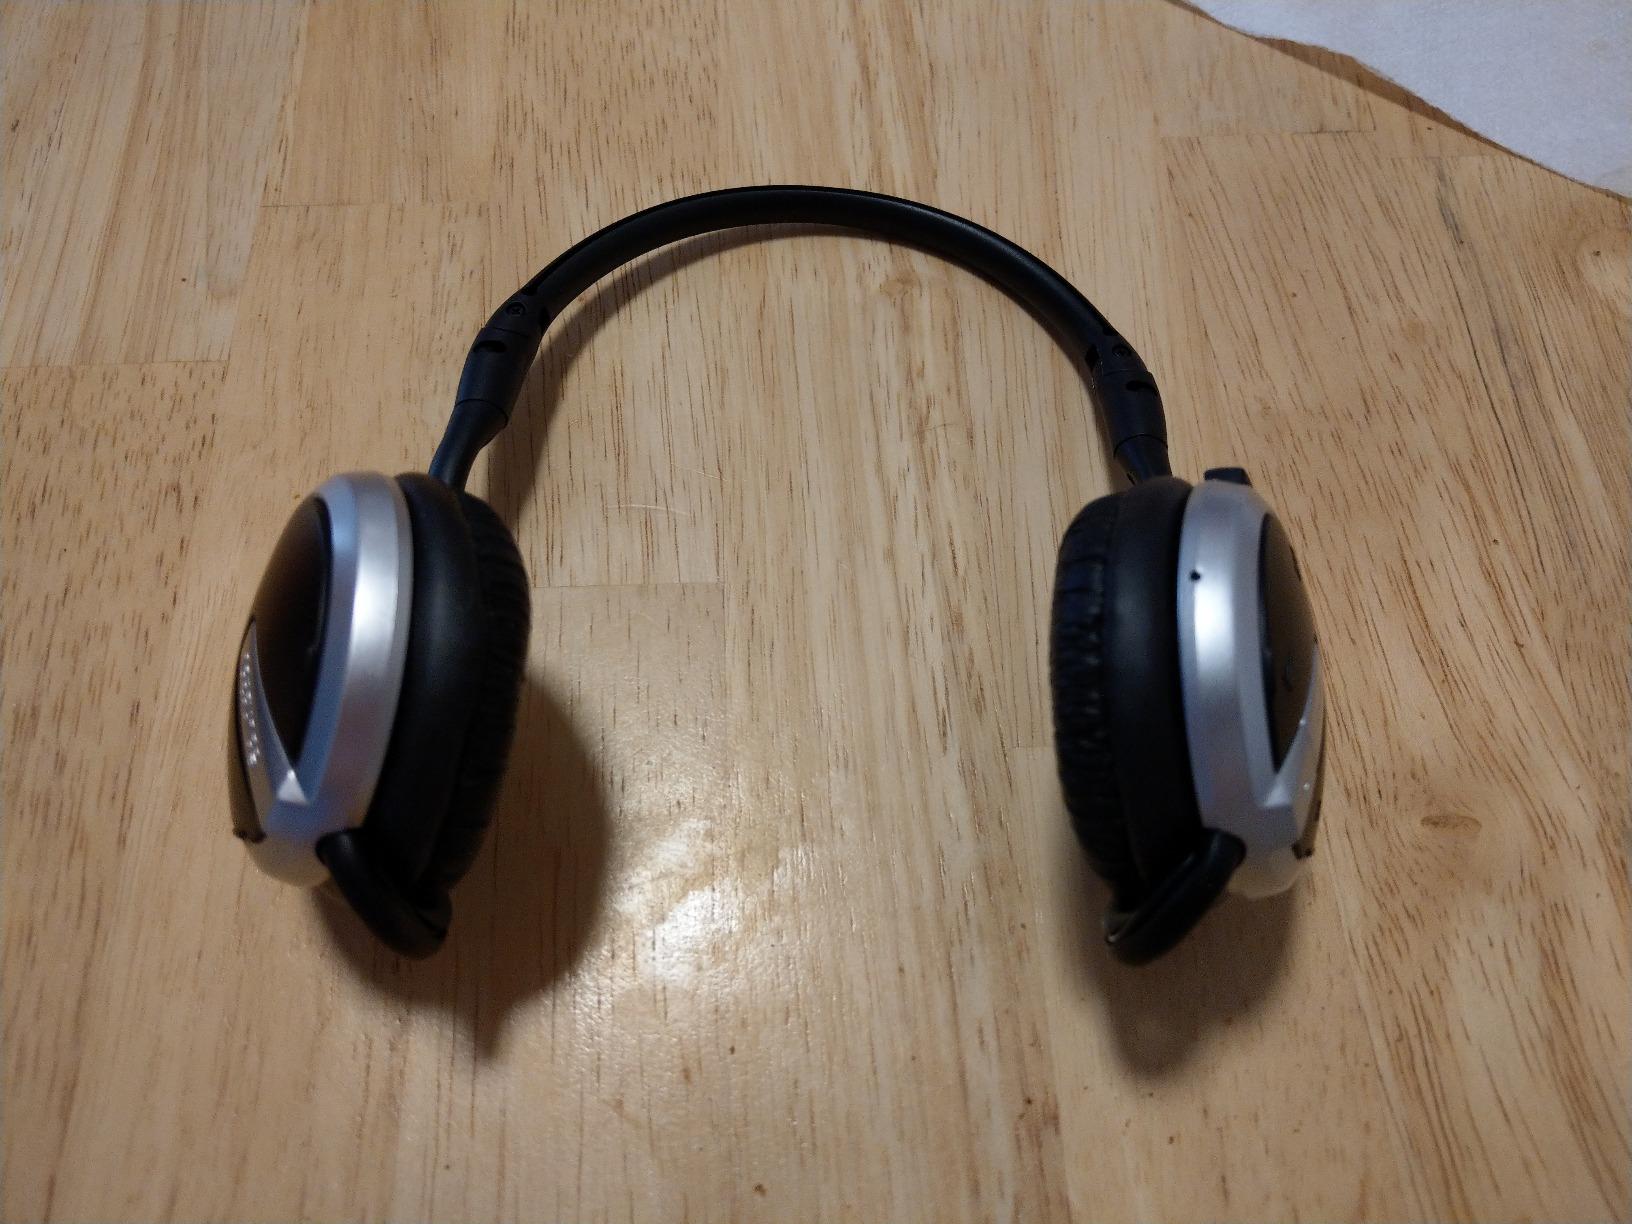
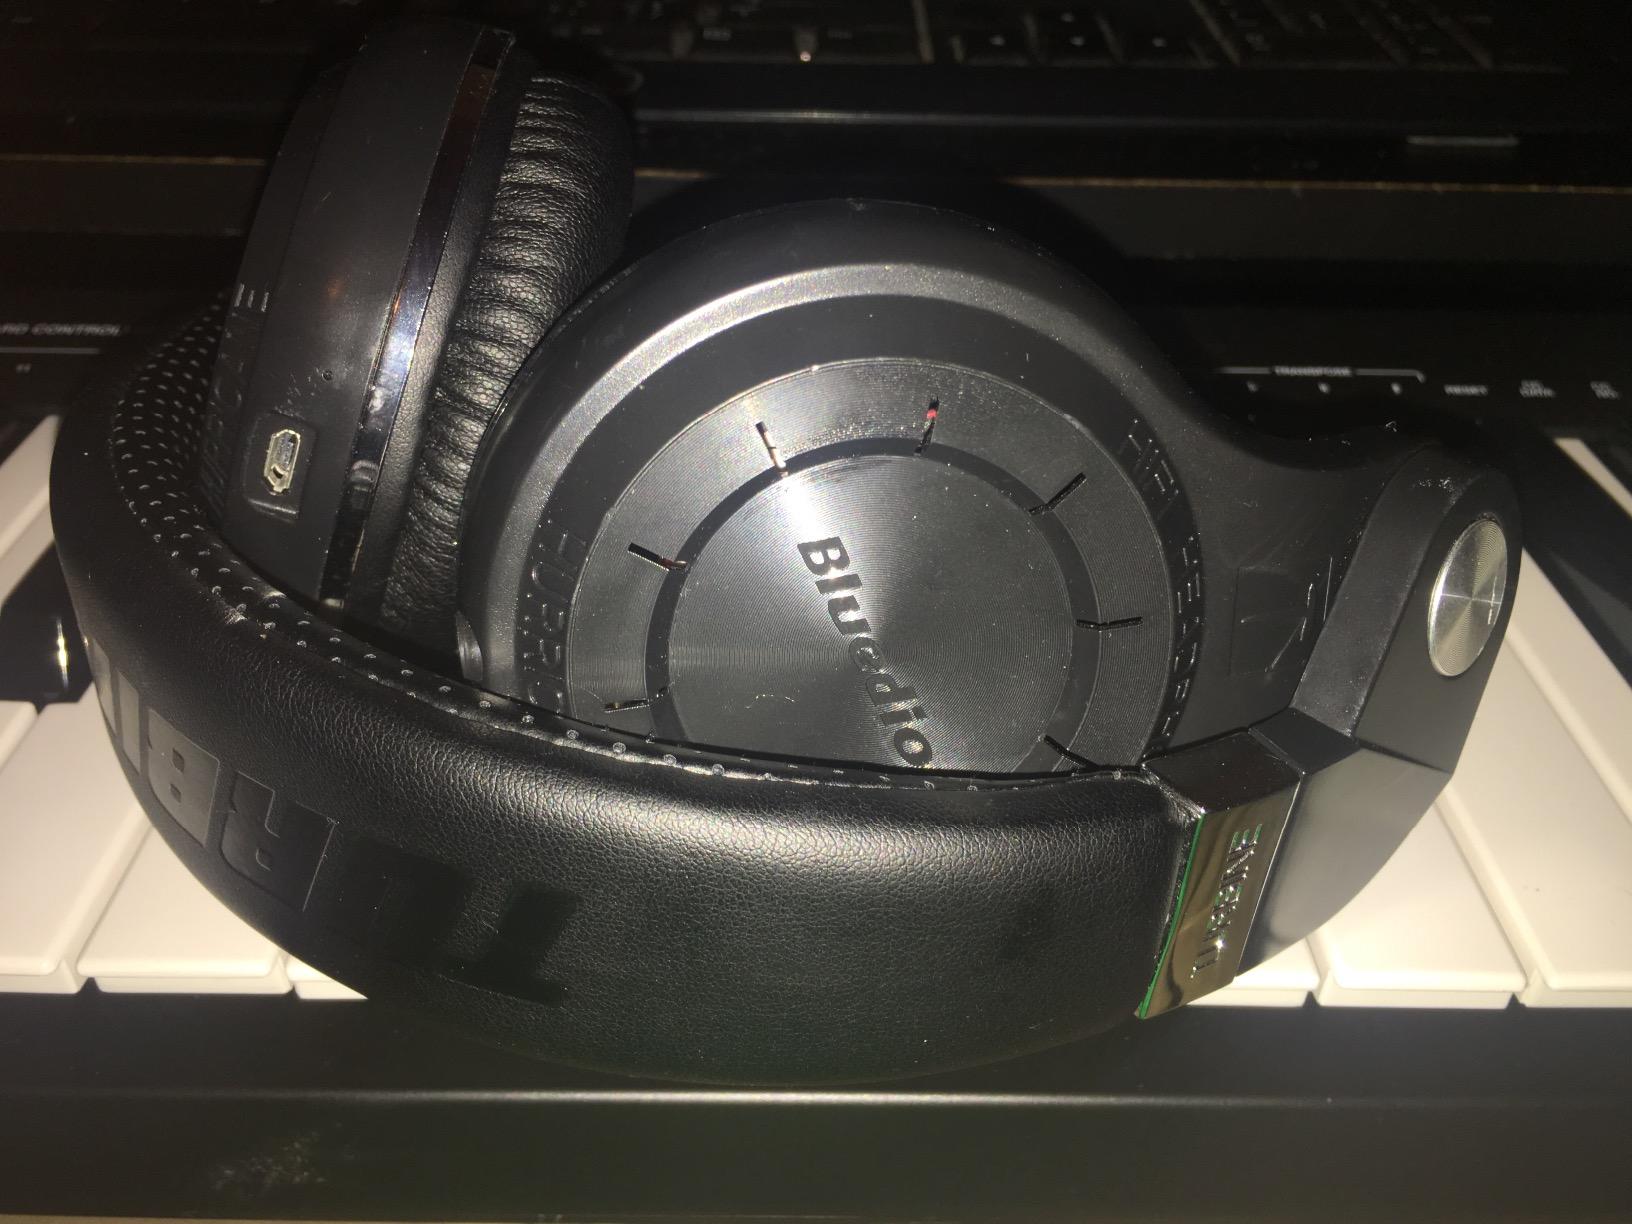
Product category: headphones
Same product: no